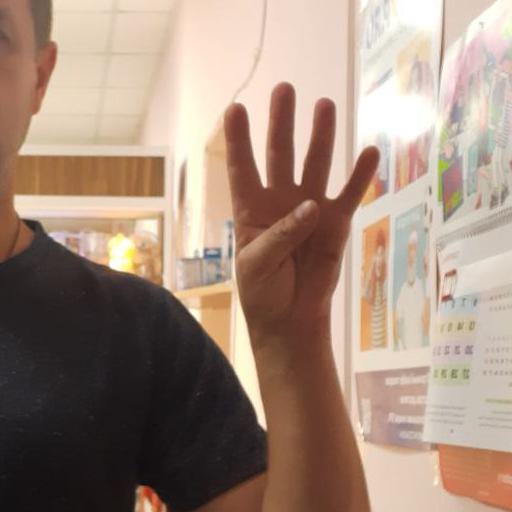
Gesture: four